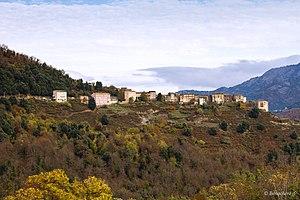
Piedicroce vue depuis Piedipartinu
Piedicroce est une commune française située dans la circonscription départementale de la Haute-Corse et le territoire de la collectivité de Corse. Le village appartient à la piève d'Orezza dont il est historiquement le chef-lieu, en Castagniccia.